Swaminatha Swamy Temple

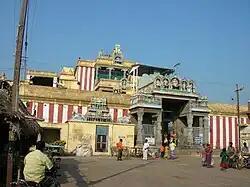
A view of the temple from the basement

According to regional Hindu legend, Brahma, the Hindu god of creation, disrespected Murugan at the time of visiting Mount Kailash, the abode of Shiva. The child Murugan got angry with Brahma and asked him how he created living beings. Brahma said that he did so with the help of the Vedas (Hindu scriptures). On hearing the reply, Murugan asked Brahma to recite the texts from Vedas. Brahma started to recite the text, beginning with the holy syllable called the Pranava Mantra (Om). When Murugan asked Brahma to explain the meaning of the mantra, Brahma, who did not expect such a question from the child, could not reply. Murugan knocked Brahma on his forehead with his clenched fists and punished him with imprisonment. Murugan took up the role of the creator. The devas (celestial deities) were surprised by the absence of Brahma and they requested Vishnu to negotiate with Murugan to release Brahma. Vishnu could not help, and as the last resort, Shiva went to the rescue of Brahma.